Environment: real
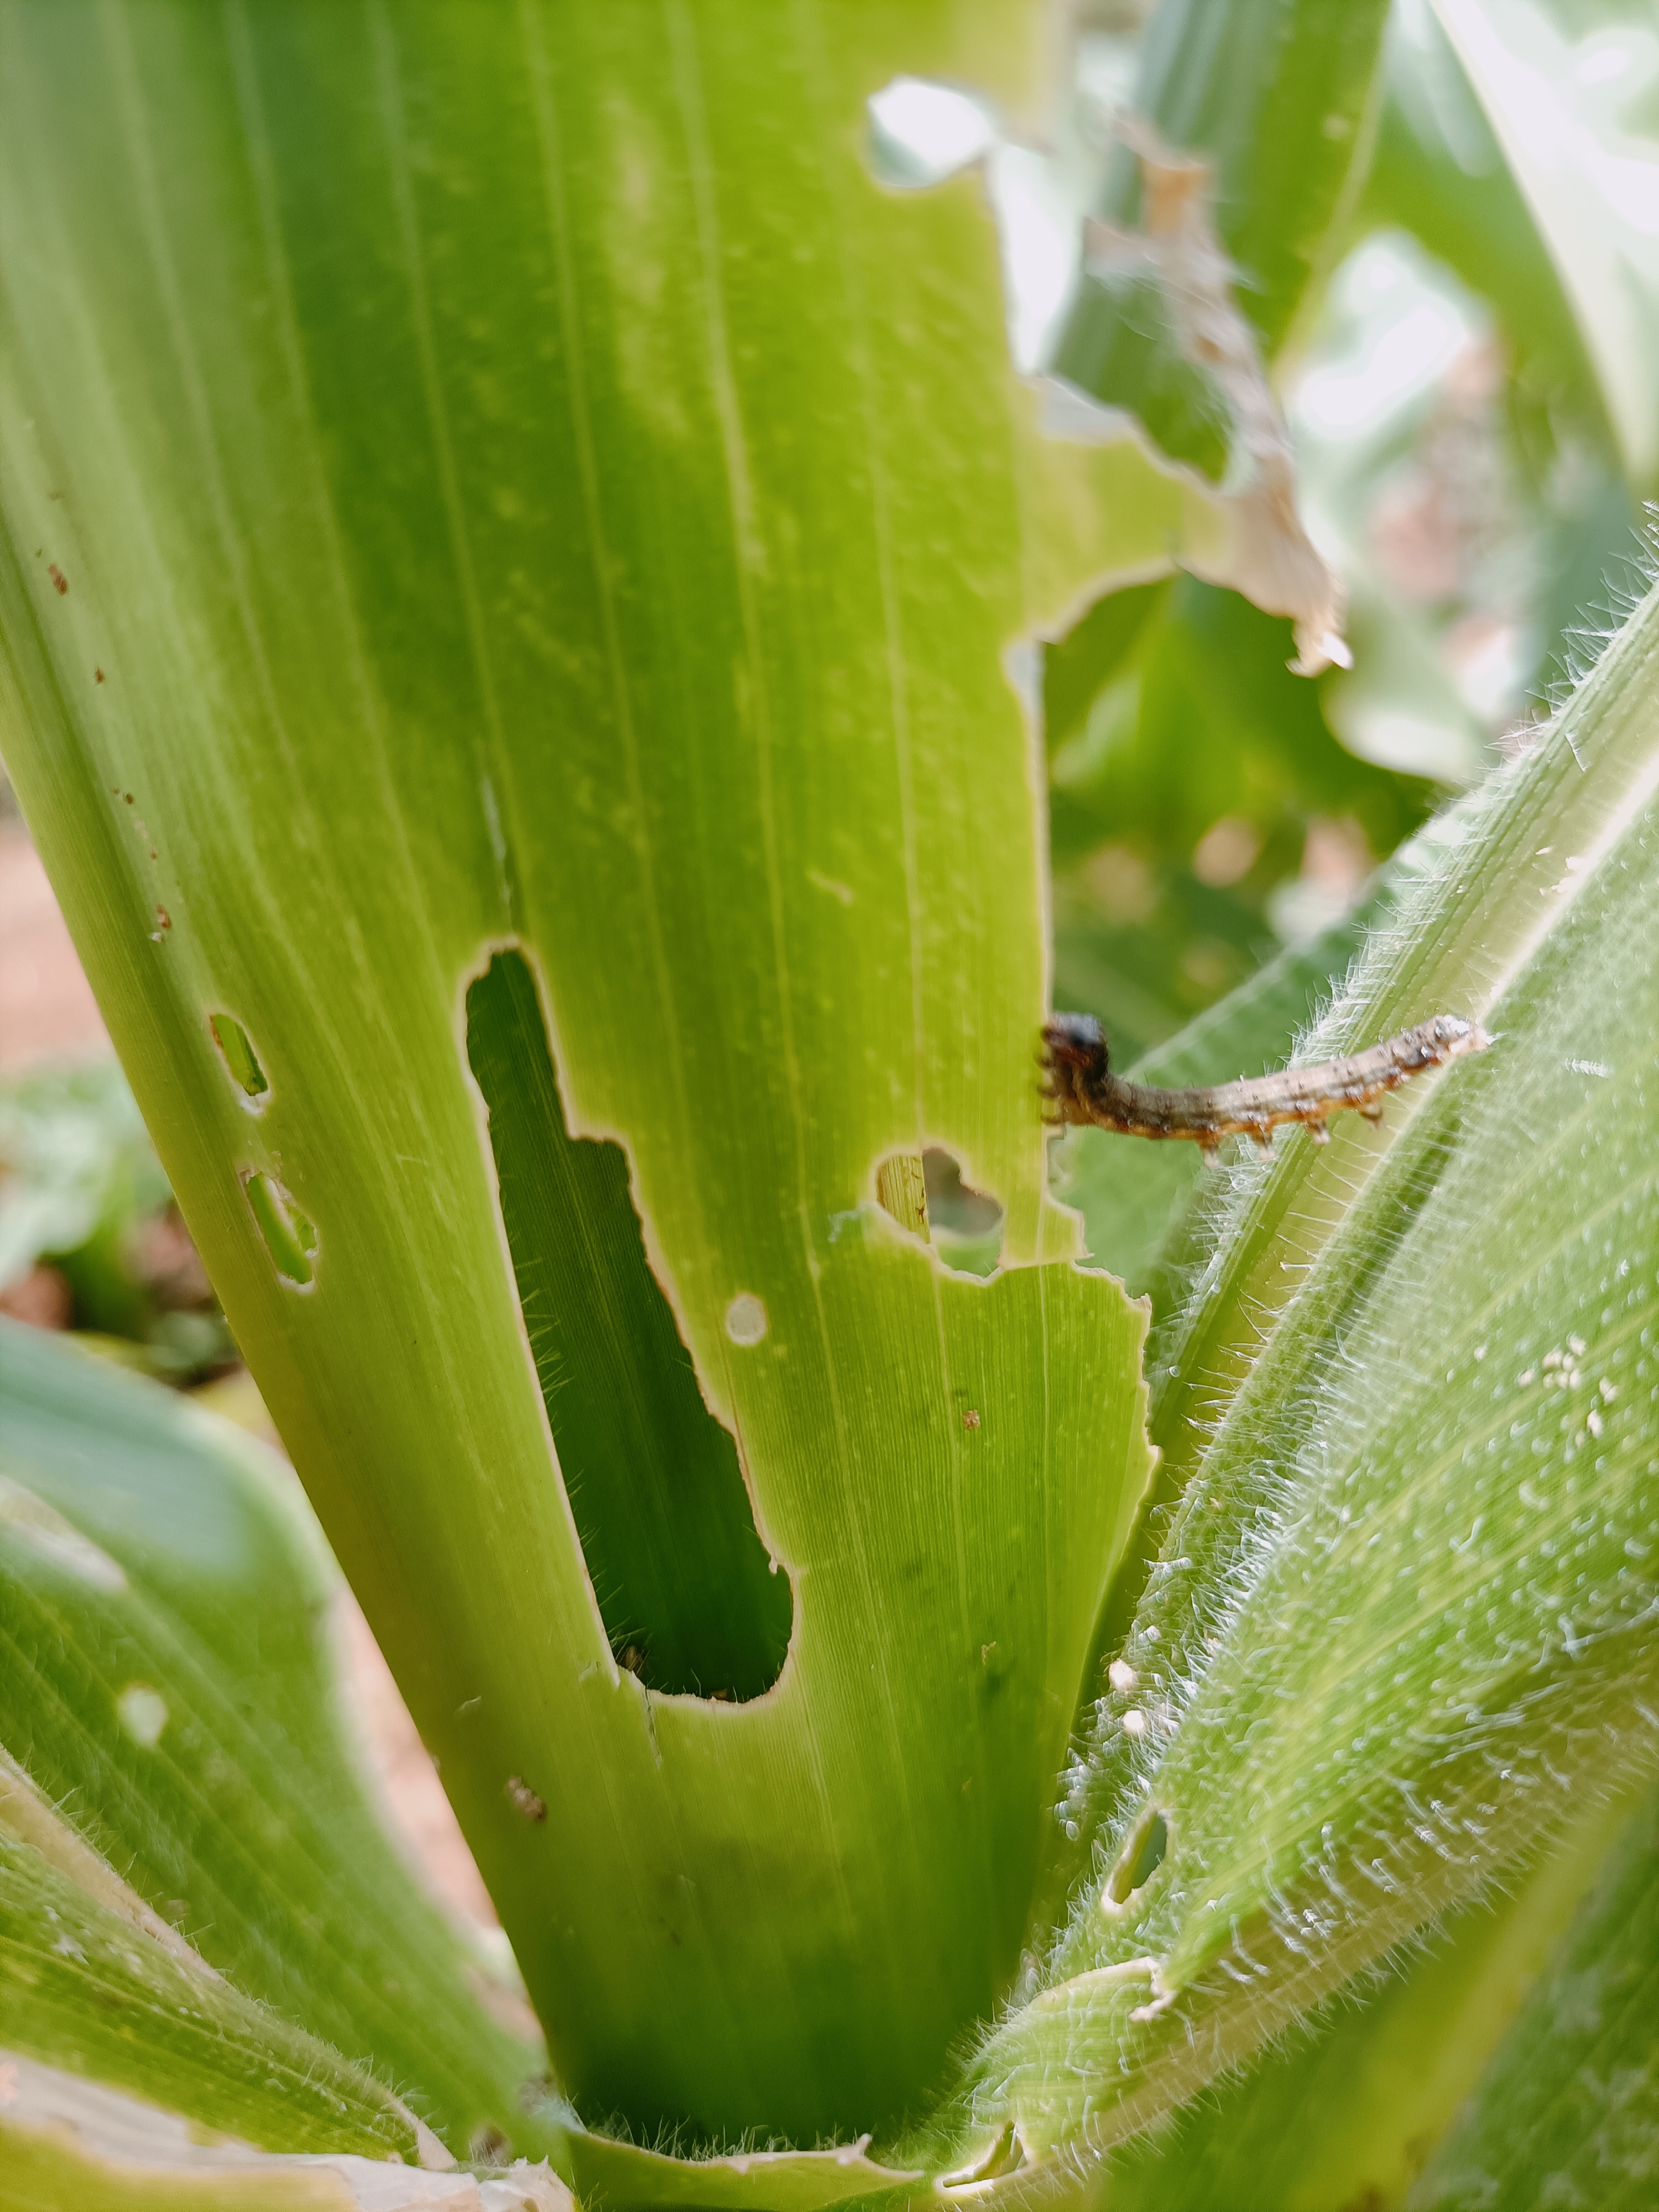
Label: fall_armyworm